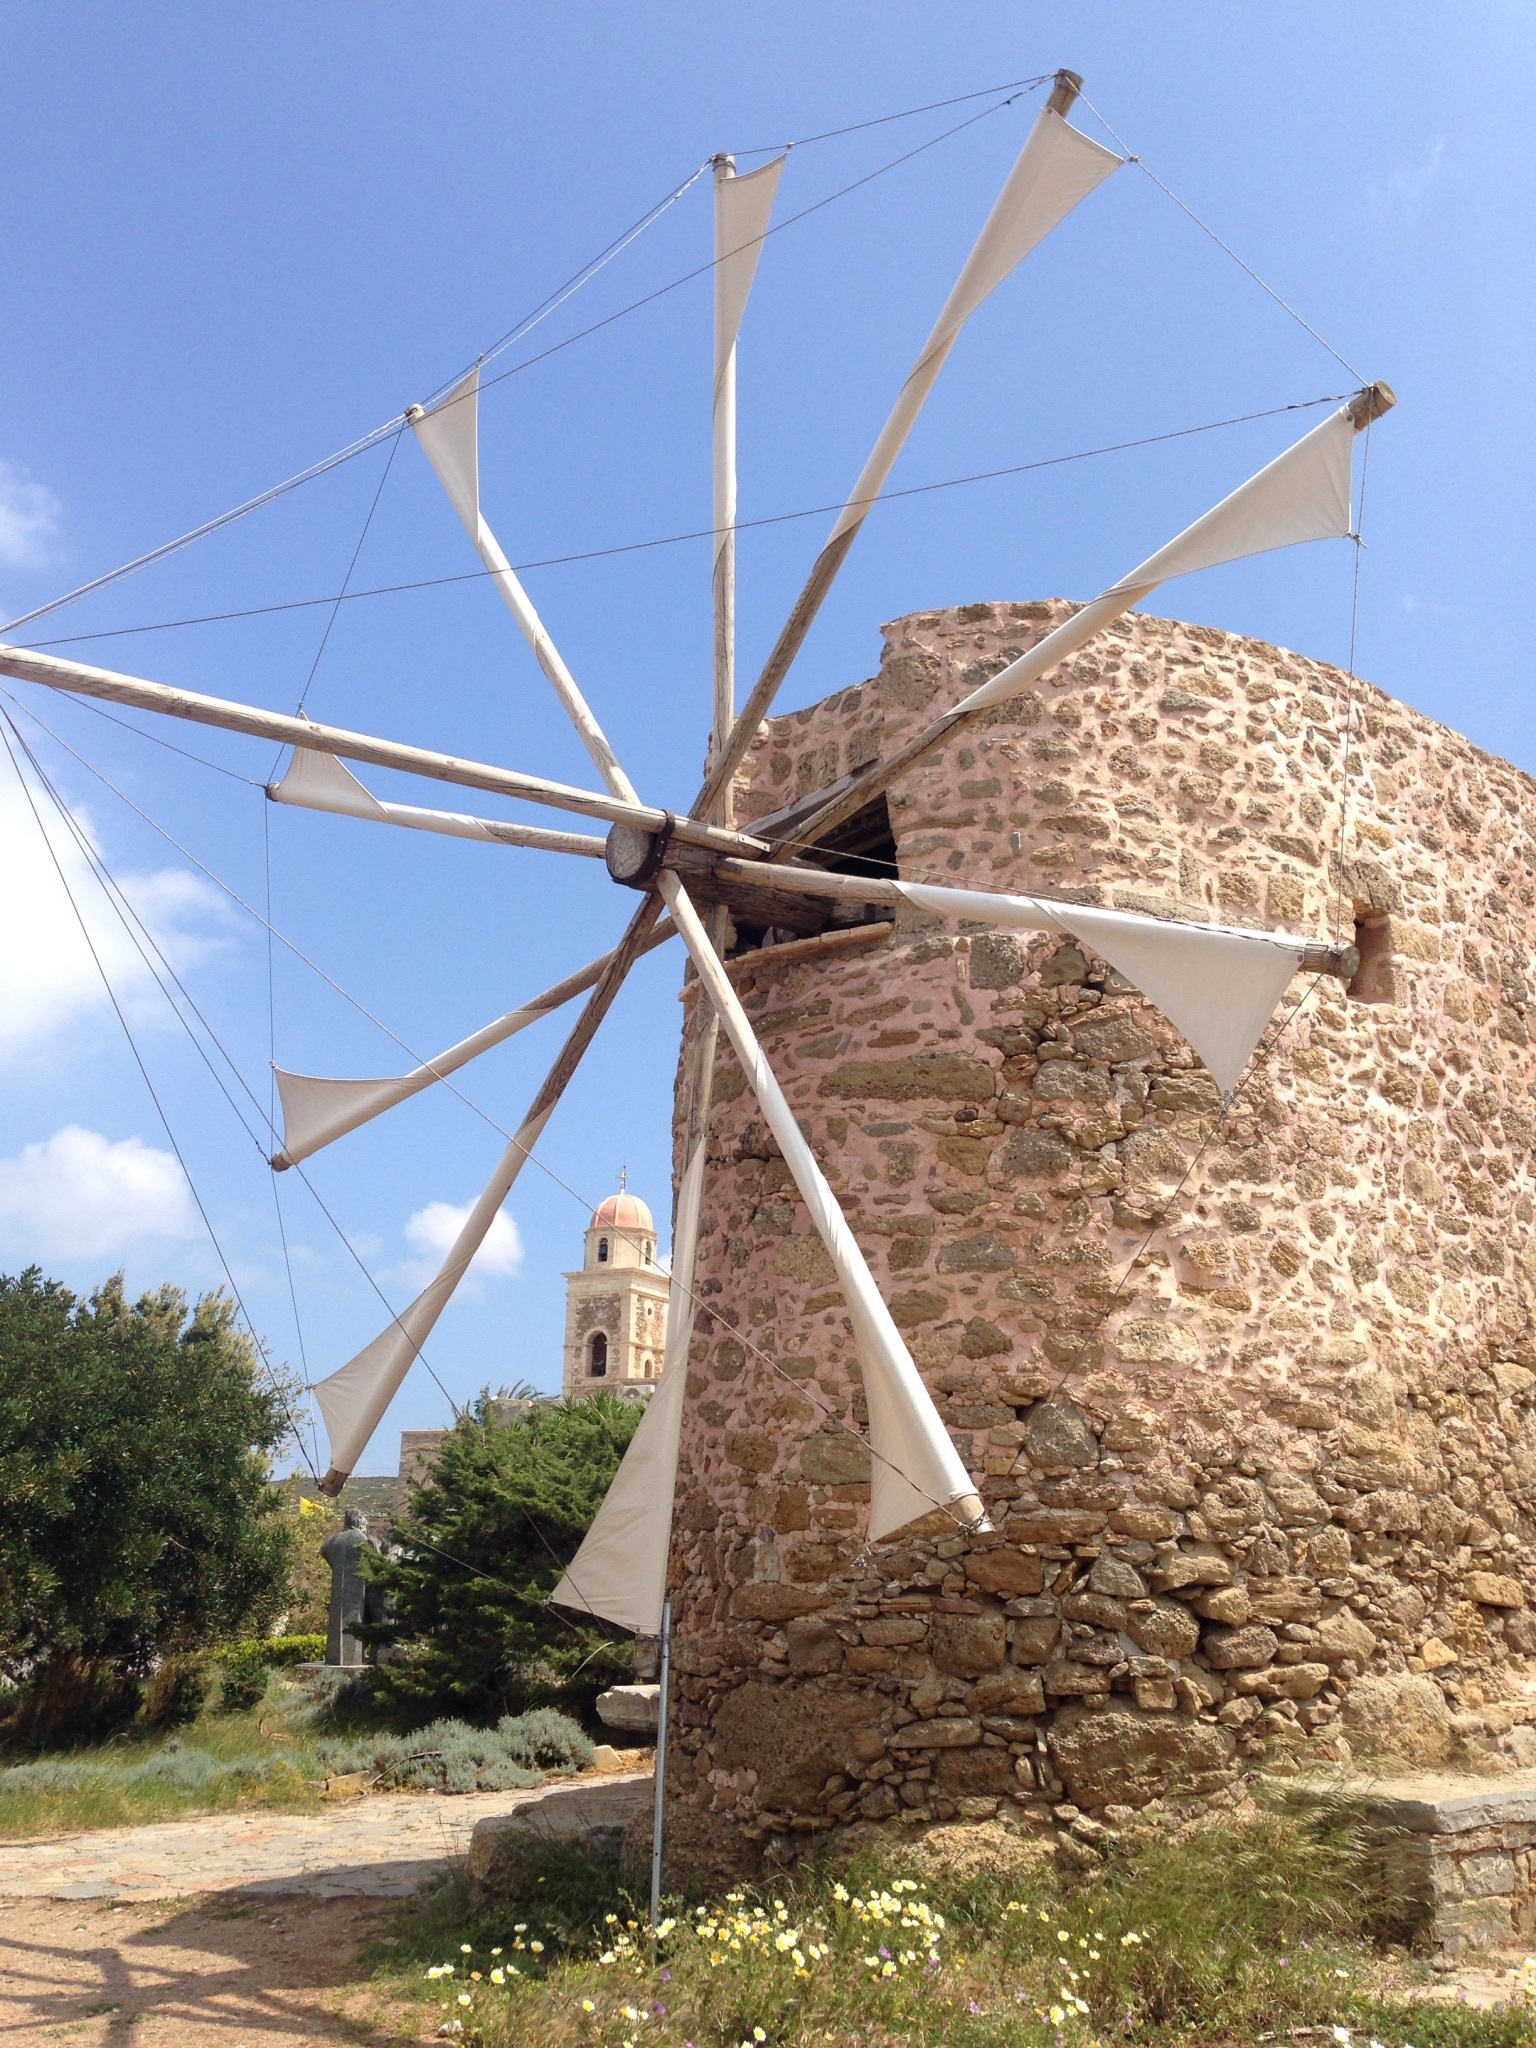
landscape, windmill, wind, building, land, holiday, machine, mill, plateau, crete, island of crete